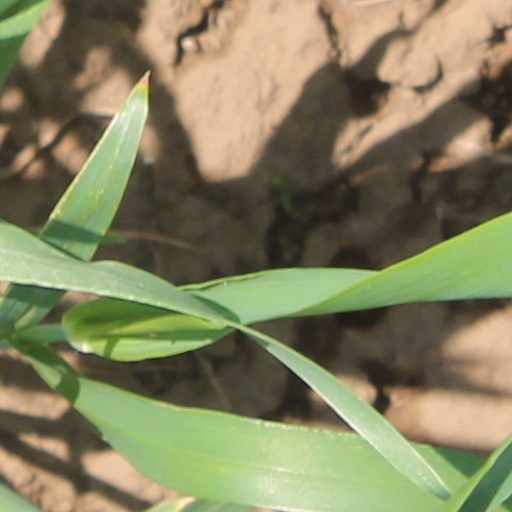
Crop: wheat